Hotel Vendome (Prescott, Arizona)

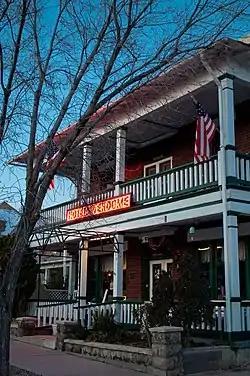
Front view of hotel

The Hotel Vendome is a historic hotel located in Prescott, Arizona. Built in 1917, it was added to the list of National Register of Historic Places in 1983.